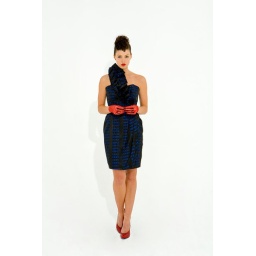
Silk dress with asymmetrical ruffle &amp;amp; back zippered closure. (Also available in red &amp;amp; black print)